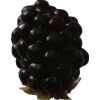
Label: blackberry